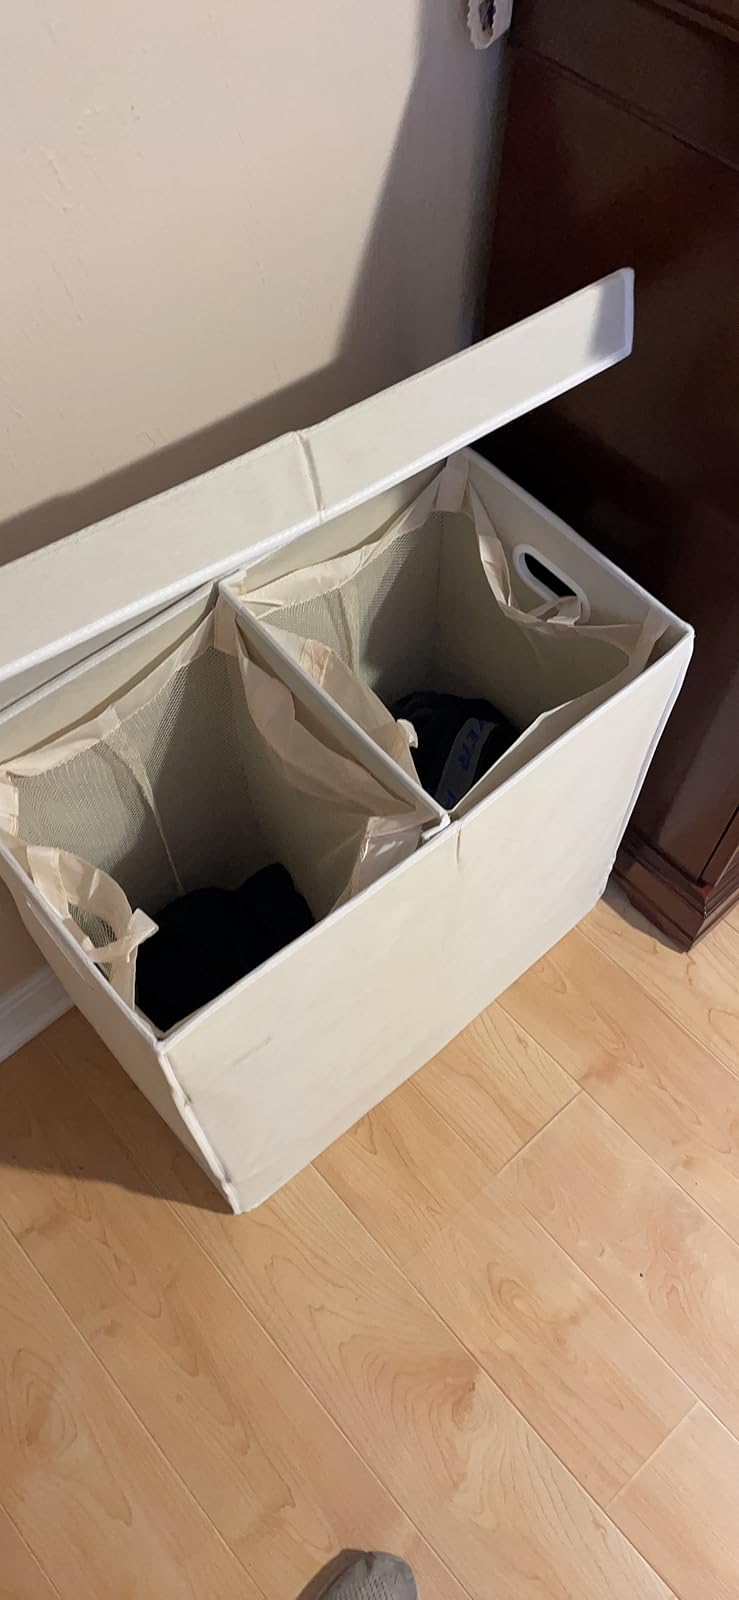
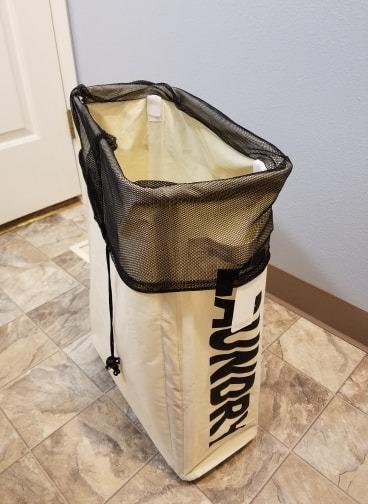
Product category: items_hamper
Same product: no